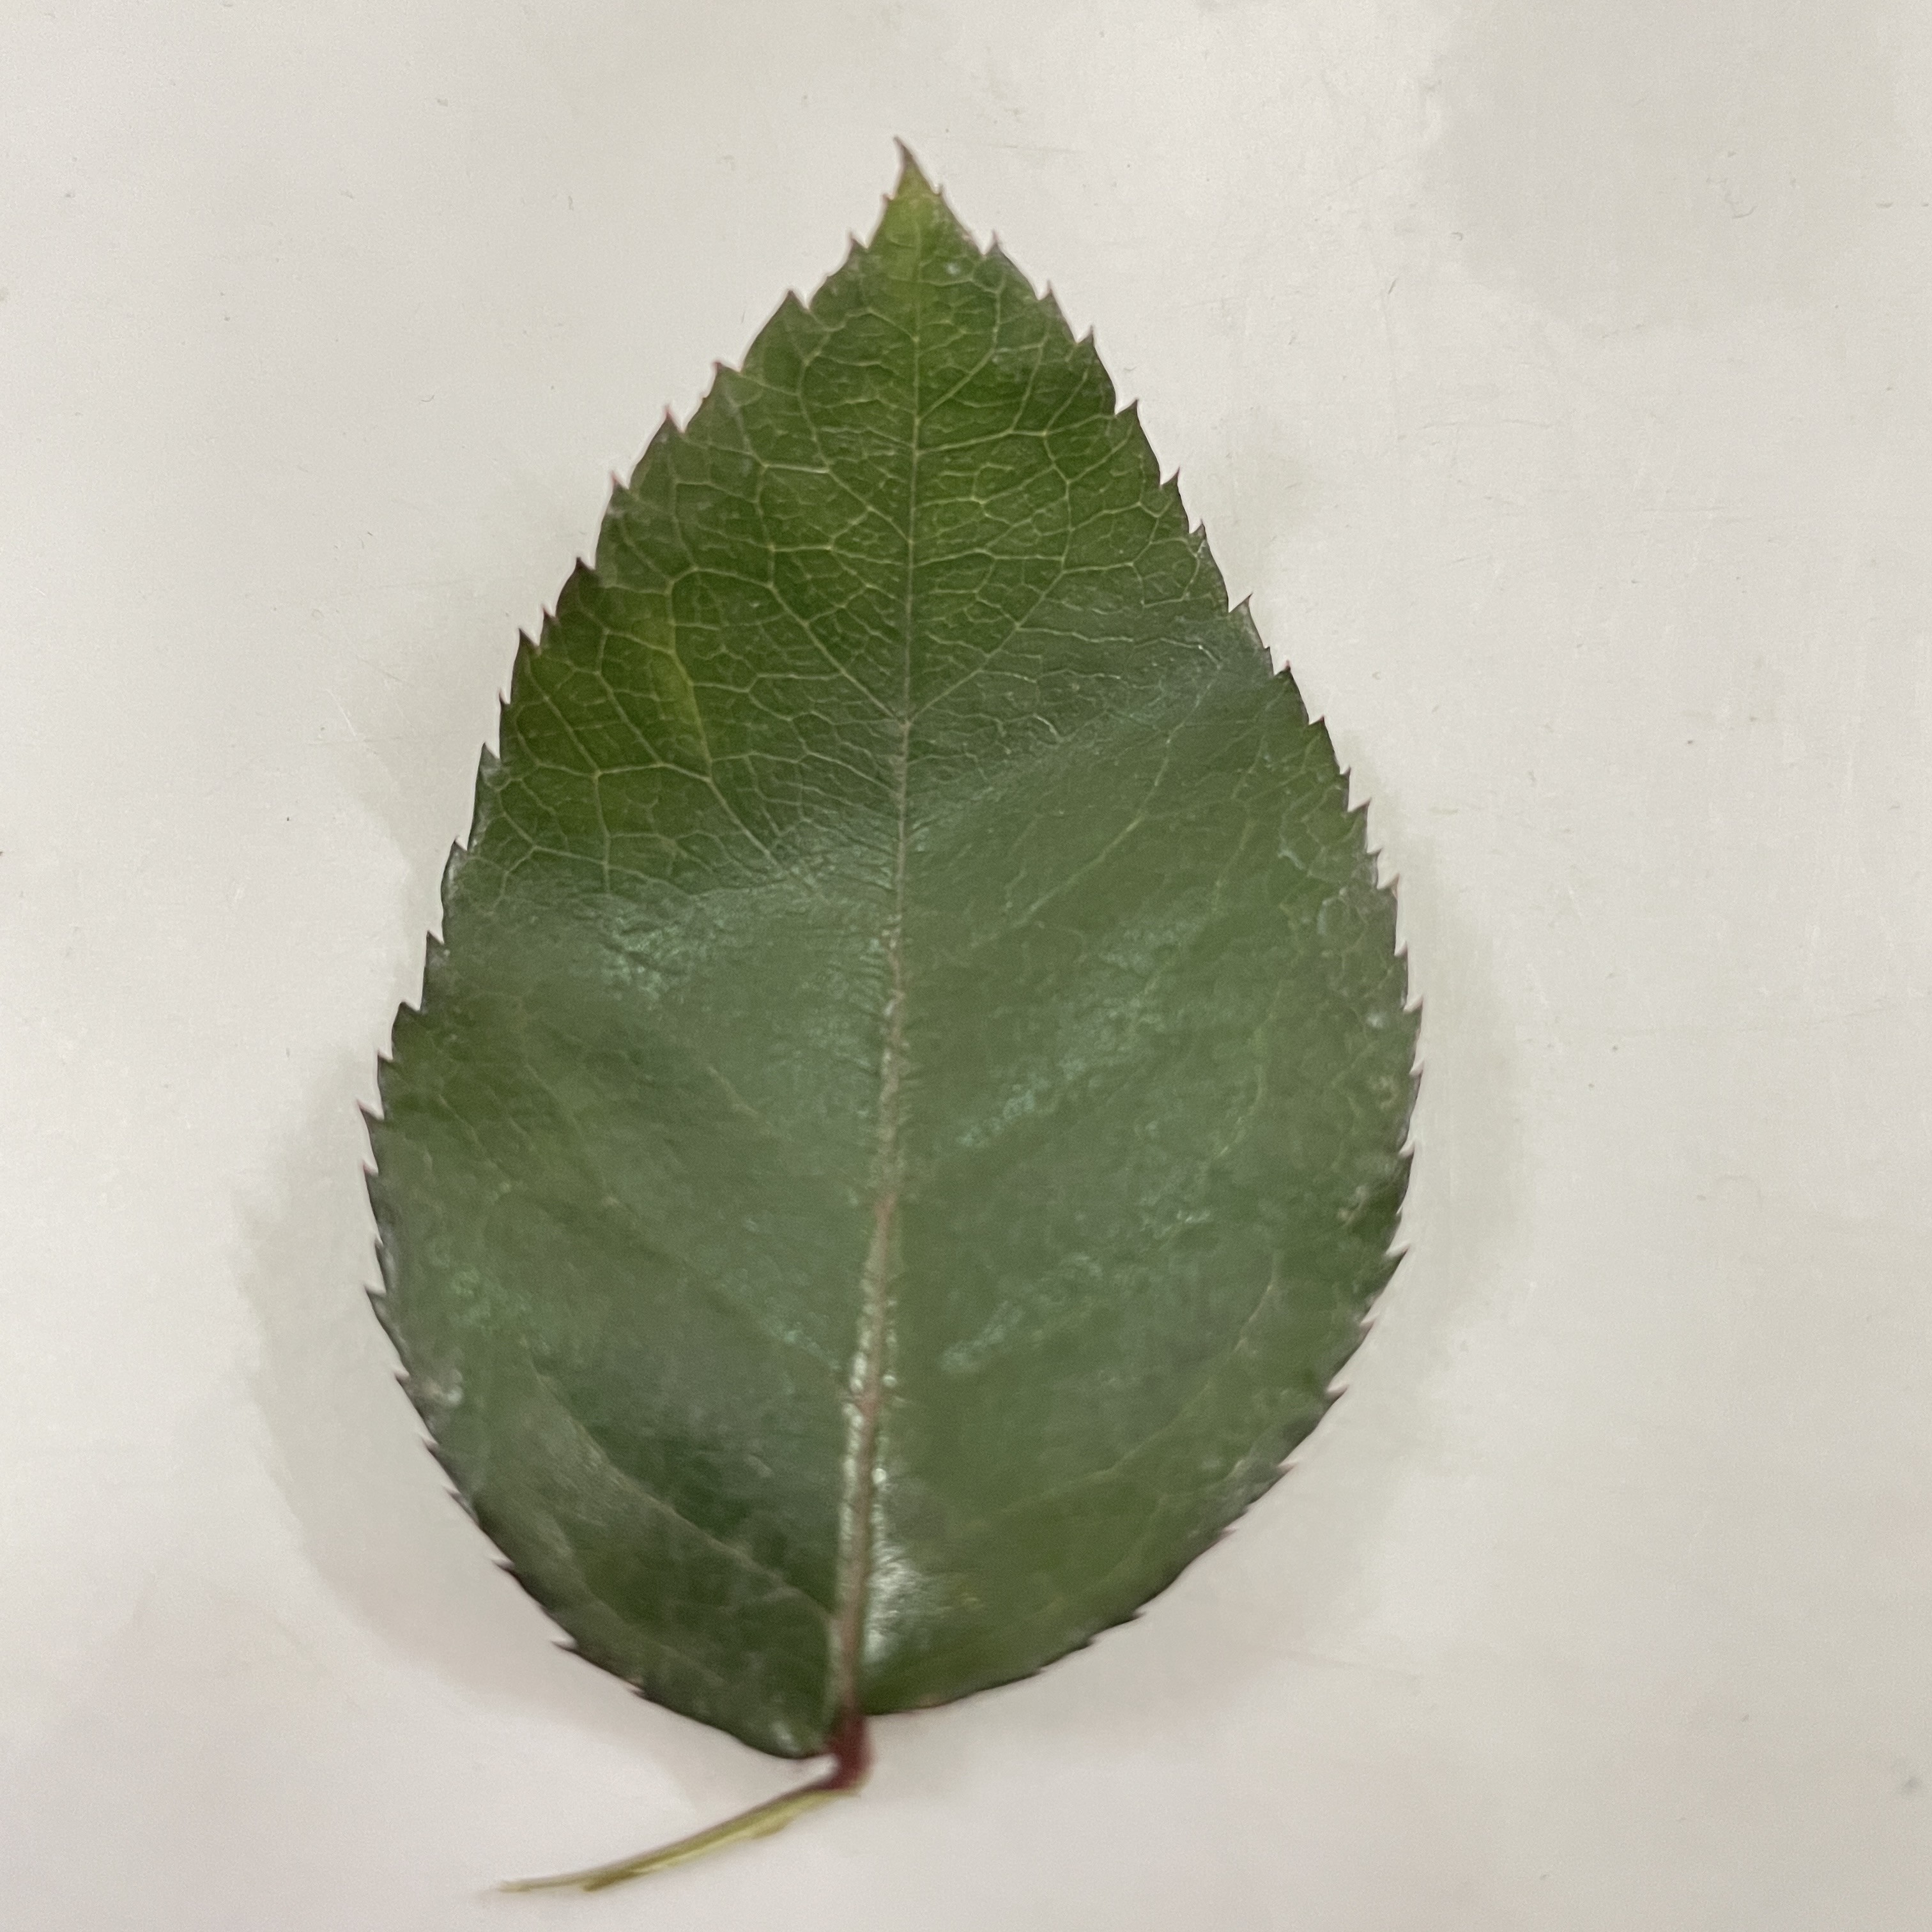
Label: Healthy Leaf